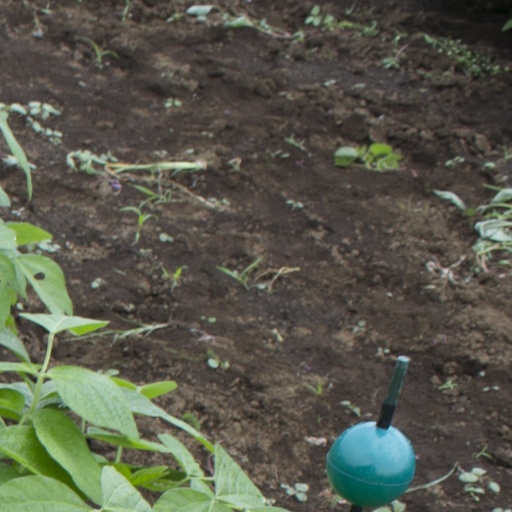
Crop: soybean